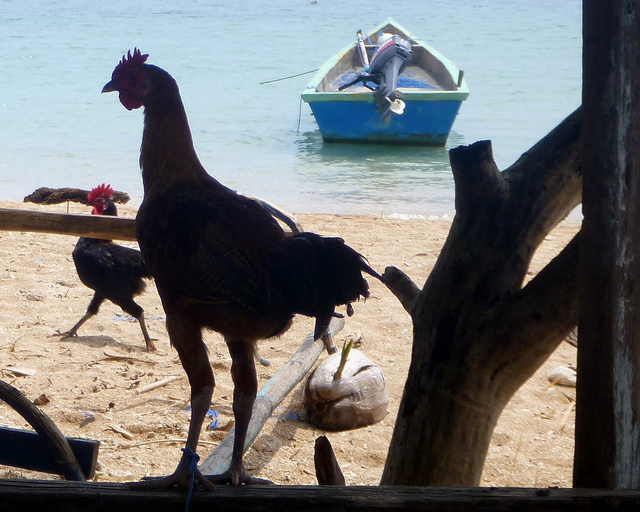
Roosters walk about on the beachshore with a boat in the background.

Chickens on a sandy beach with a motor boat in the background.

Rooster silhouette with sandy beach and boat background.